Lana Del Rey

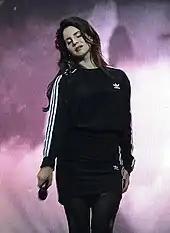
Del Rey performing at the Flow Festival in Helsinki, Finland, in 2017

Del Rey's fifth studio album, "Lust for Life", was released on July 21, 2017. The album was preceded by the singles "Love"; "Lust for Life" with the Weeknd; "Summer Bummer" with A$AP Rocky and Playboi Carti; and "Groupie Love", also with Rocky. Prior to its release, Del Rey commented: "I made my first 4 albums for me, but this one is for my fans and about where I hope we are all headed." The record further featured collaborations with Stevie Nicks and Sean Ono Lennon, marking the first time she has featured other artists on her own release. The album received generally favorable reviews and became Del Rey's third number-one album in the United Kingdom, and second number-one album in the United States. On September 27, 2017, Del Rey announced the LA to the Moon Tour, an official concert tour with Jhené Aiko and Kali Uchis to further promote the album. The tour began in North America during January 2018 and concluded in August. "Lust for Life" was nominated for Best Pop Vocal Album for the 60th Grammy Awards, marking Del Rey's second nomination in the category.